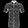
Label: Shirt